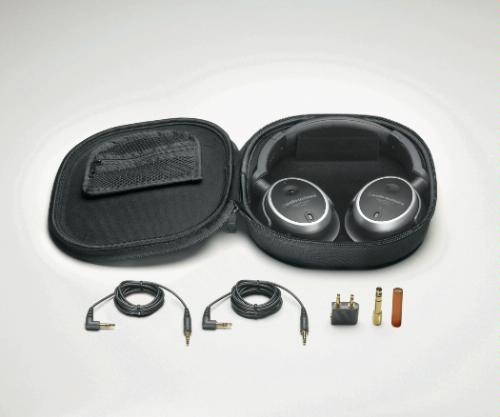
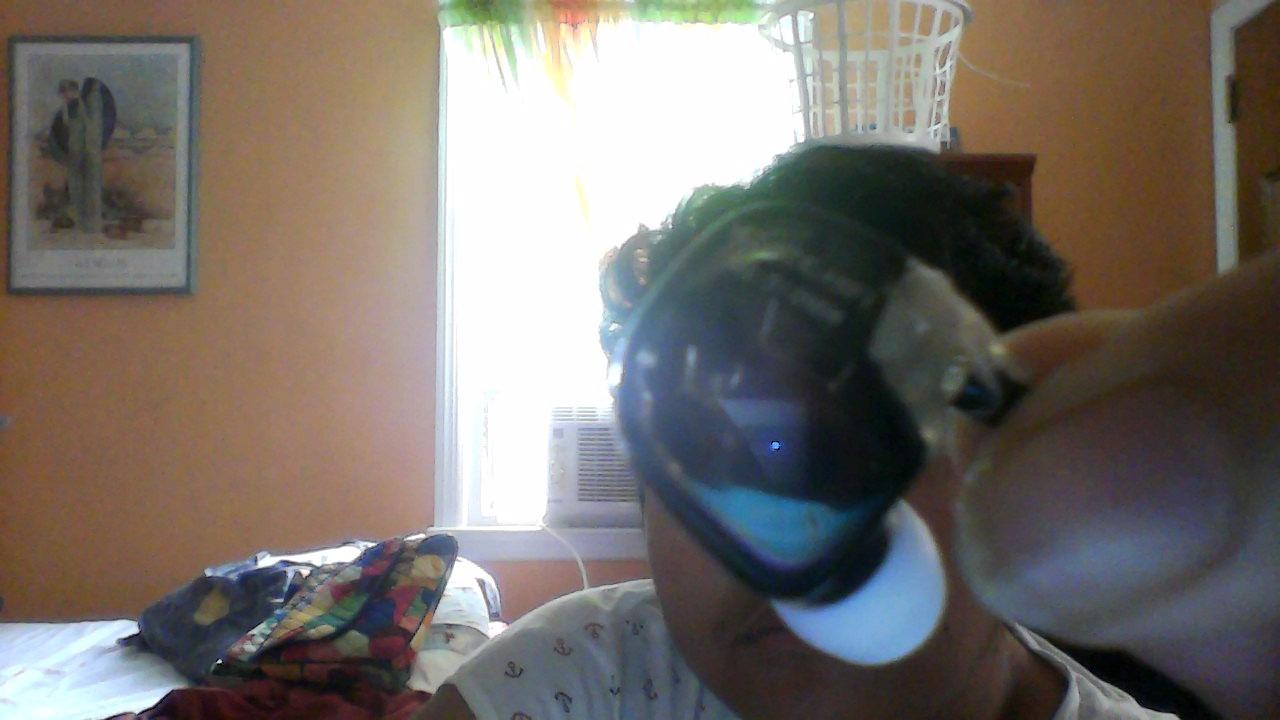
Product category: headphones
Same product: no